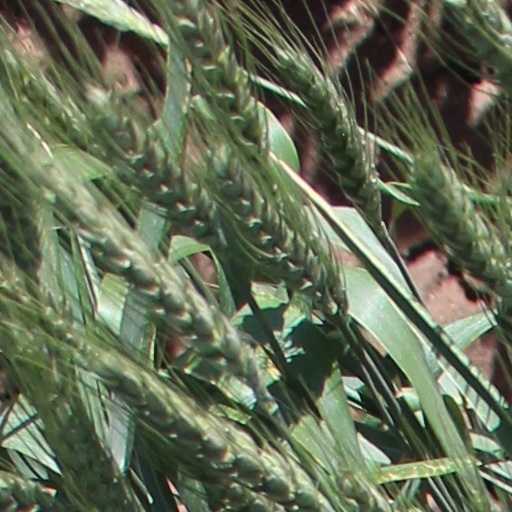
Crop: wheat